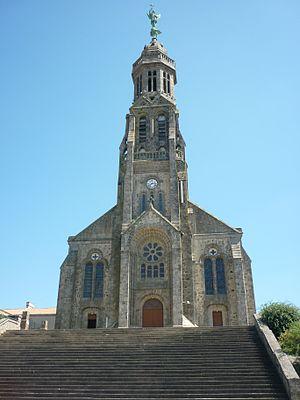
Eglise de Saint-Michel-Mont-Mercure
Saint-Michel-Mont-Mercure est une ancienne commune française située dans le département de la Vendée, en région Pays-de-la-Loire.
Michel, Mika'il en arabe, Mîkhâ'êl en hébreu, Quis ut Deus ? en latin, signifiant « Qui est comme Dieu ? », est un des sept archanges majeurs des religions abrahamiques.